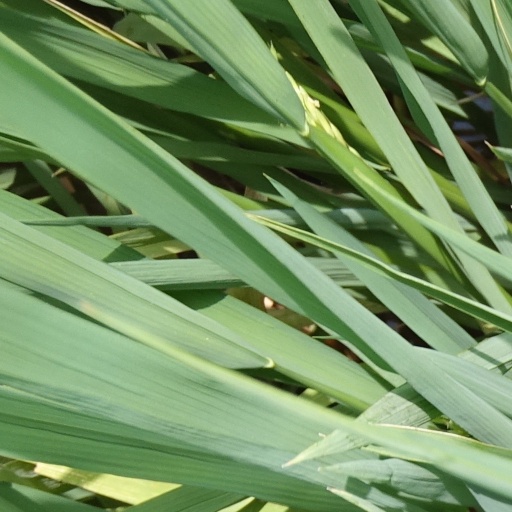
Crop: rice